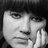
Emotion: neutral